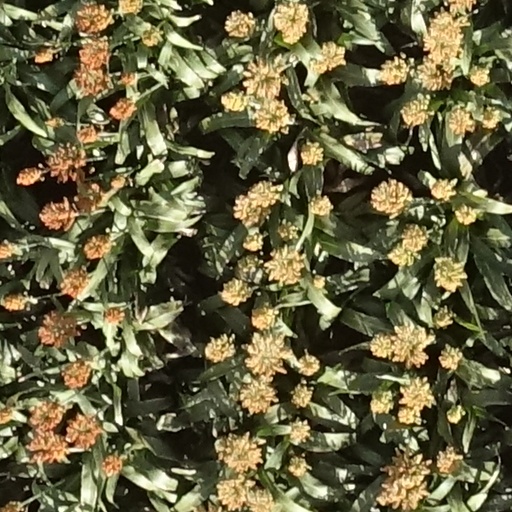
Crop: sorghum